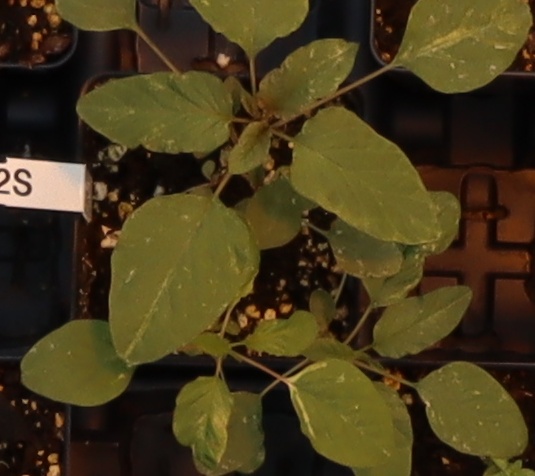
Label: Palmer Amaranth